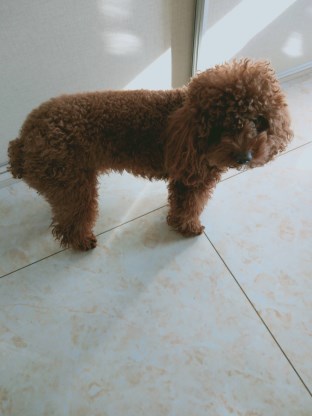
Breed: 7449-n000128-teddy